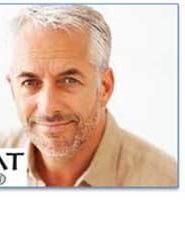
Gender: men